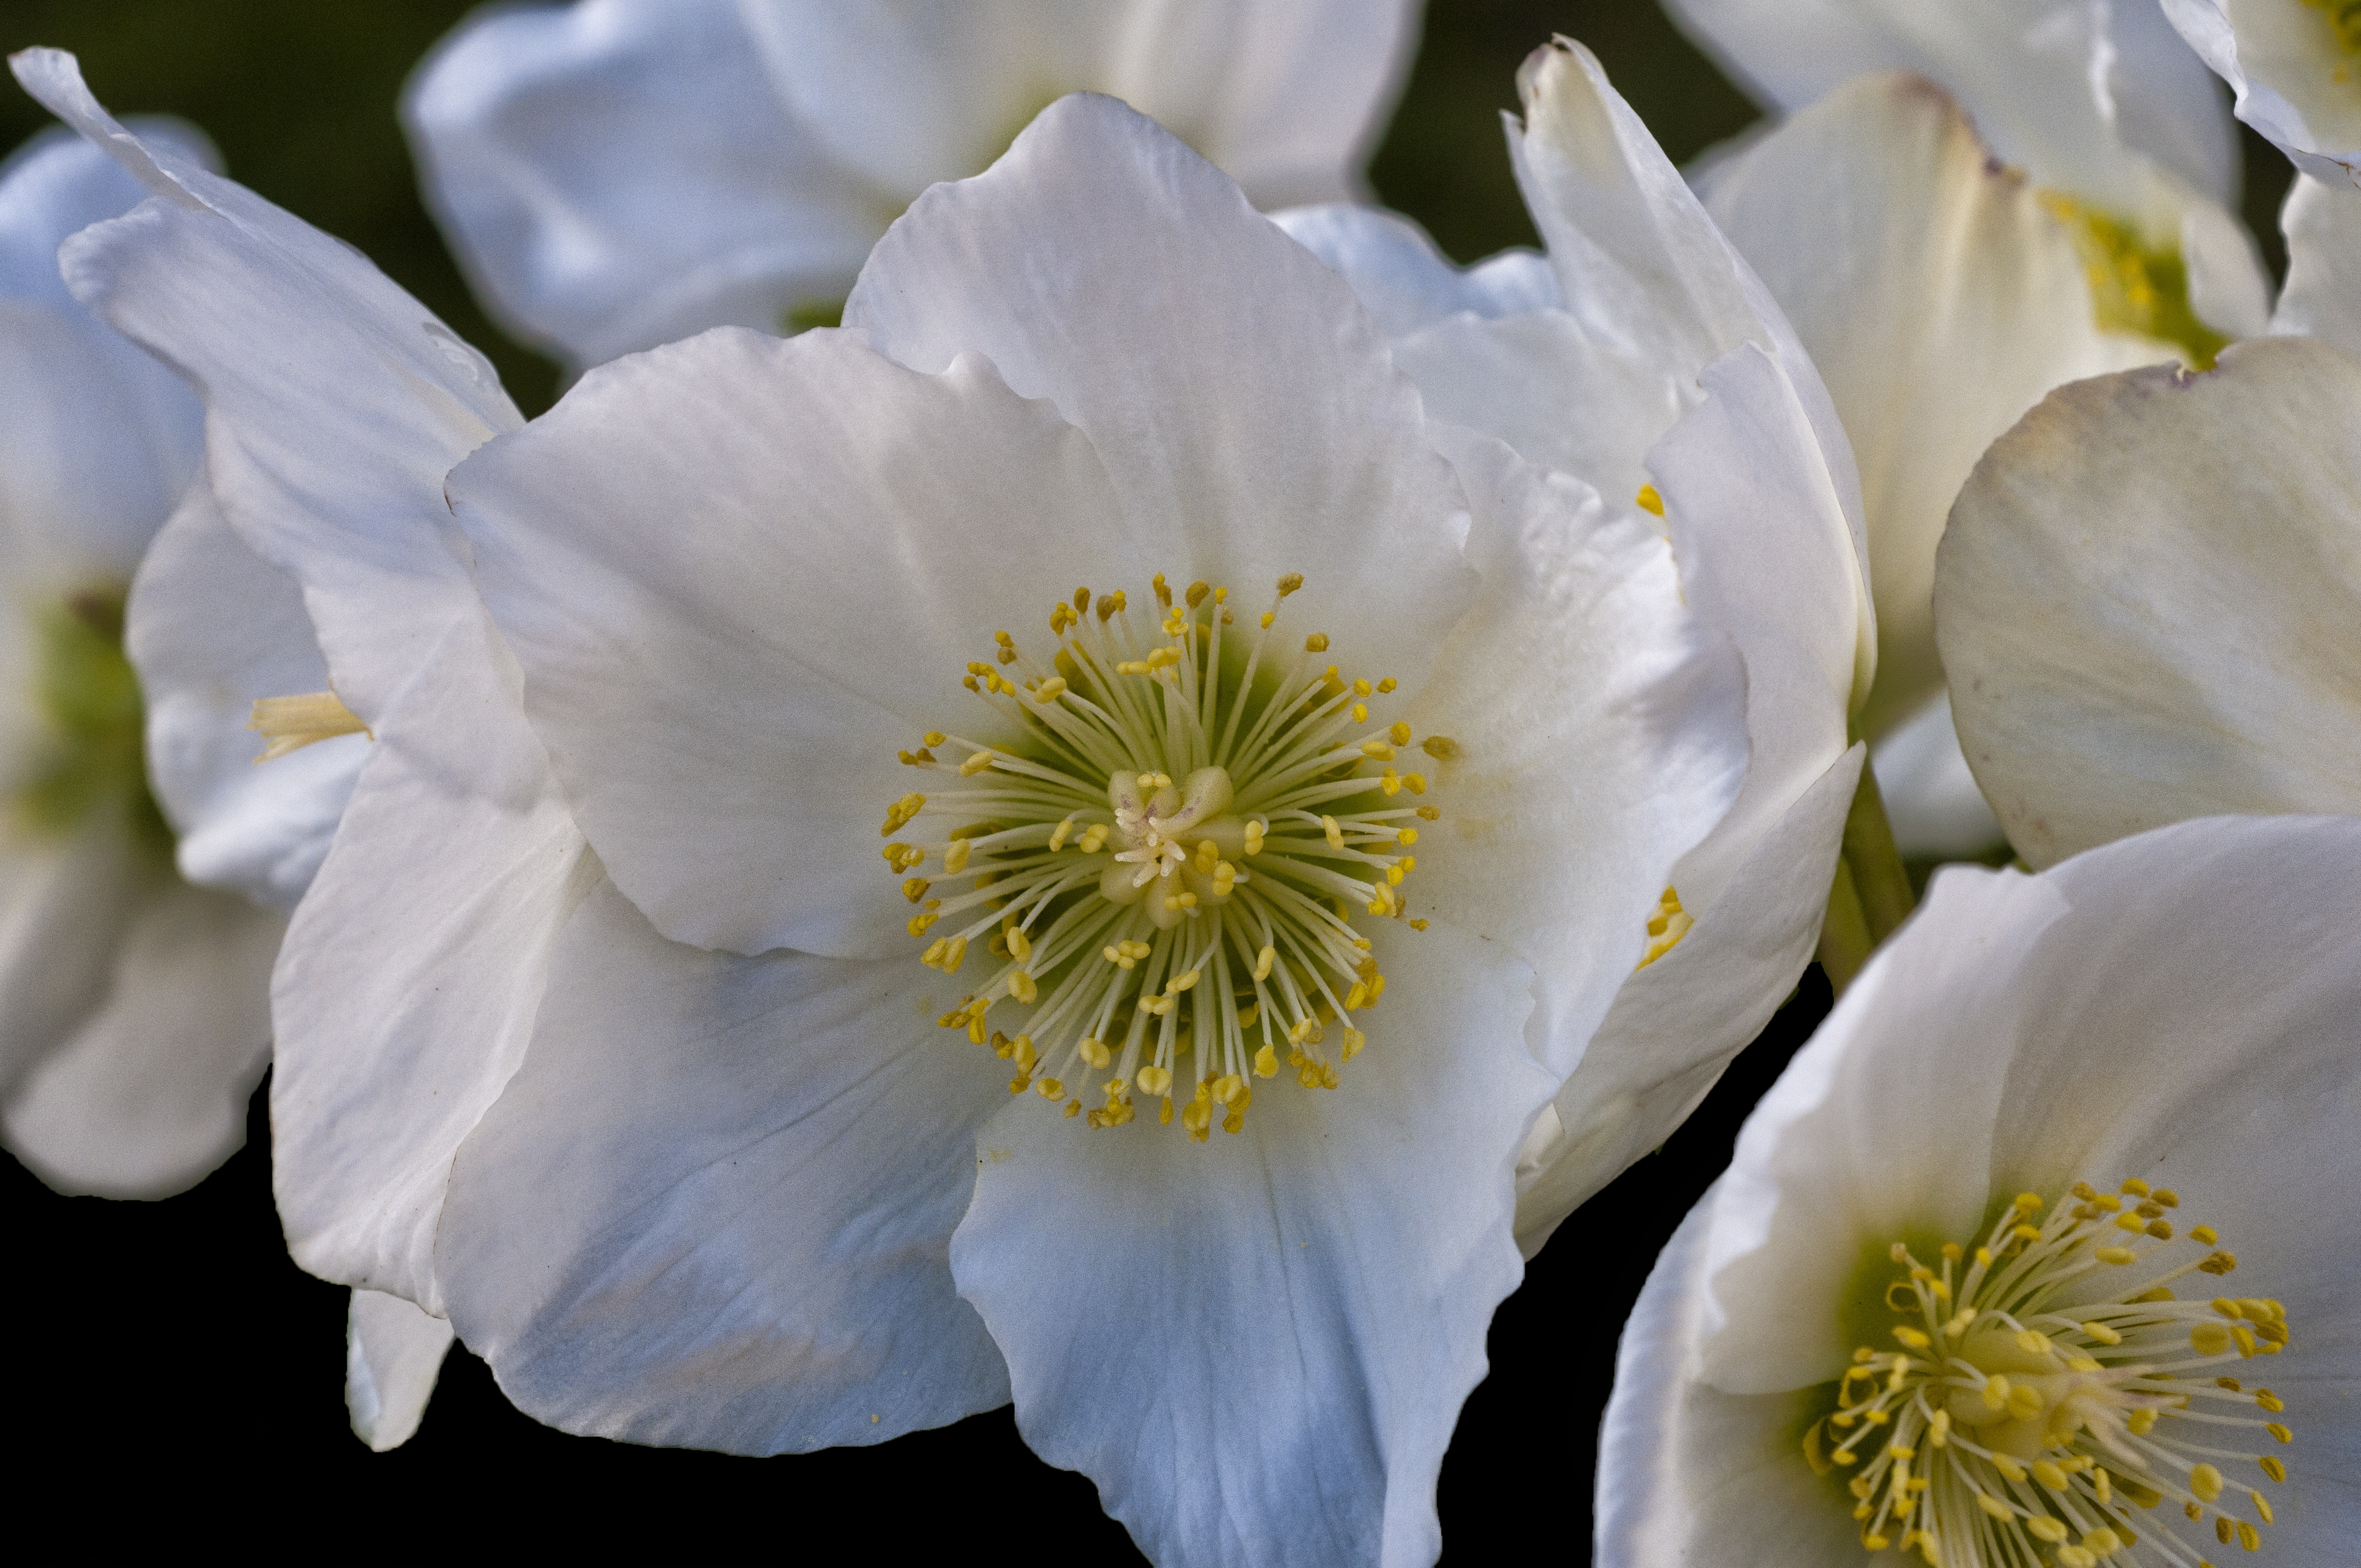
nature, blossom, plant, white, flower, petal, botany, garden, flora, close up, stamen, anemone, macro photography, flowering plant, land plant, anemone sylvie